Treasure of the Holy Crosses

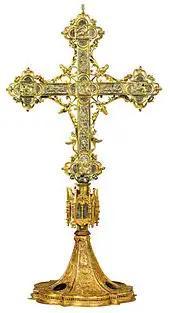
St. Faustinus' Cross. The piece left the treasury in 1828.

The treasure, during the twentieth century, saw the loss of five secondary pieces that were kept with it, likely stolen and never again found or returned.